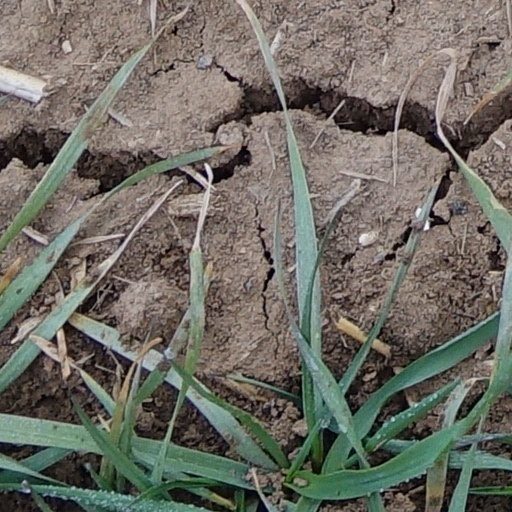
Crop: wheat